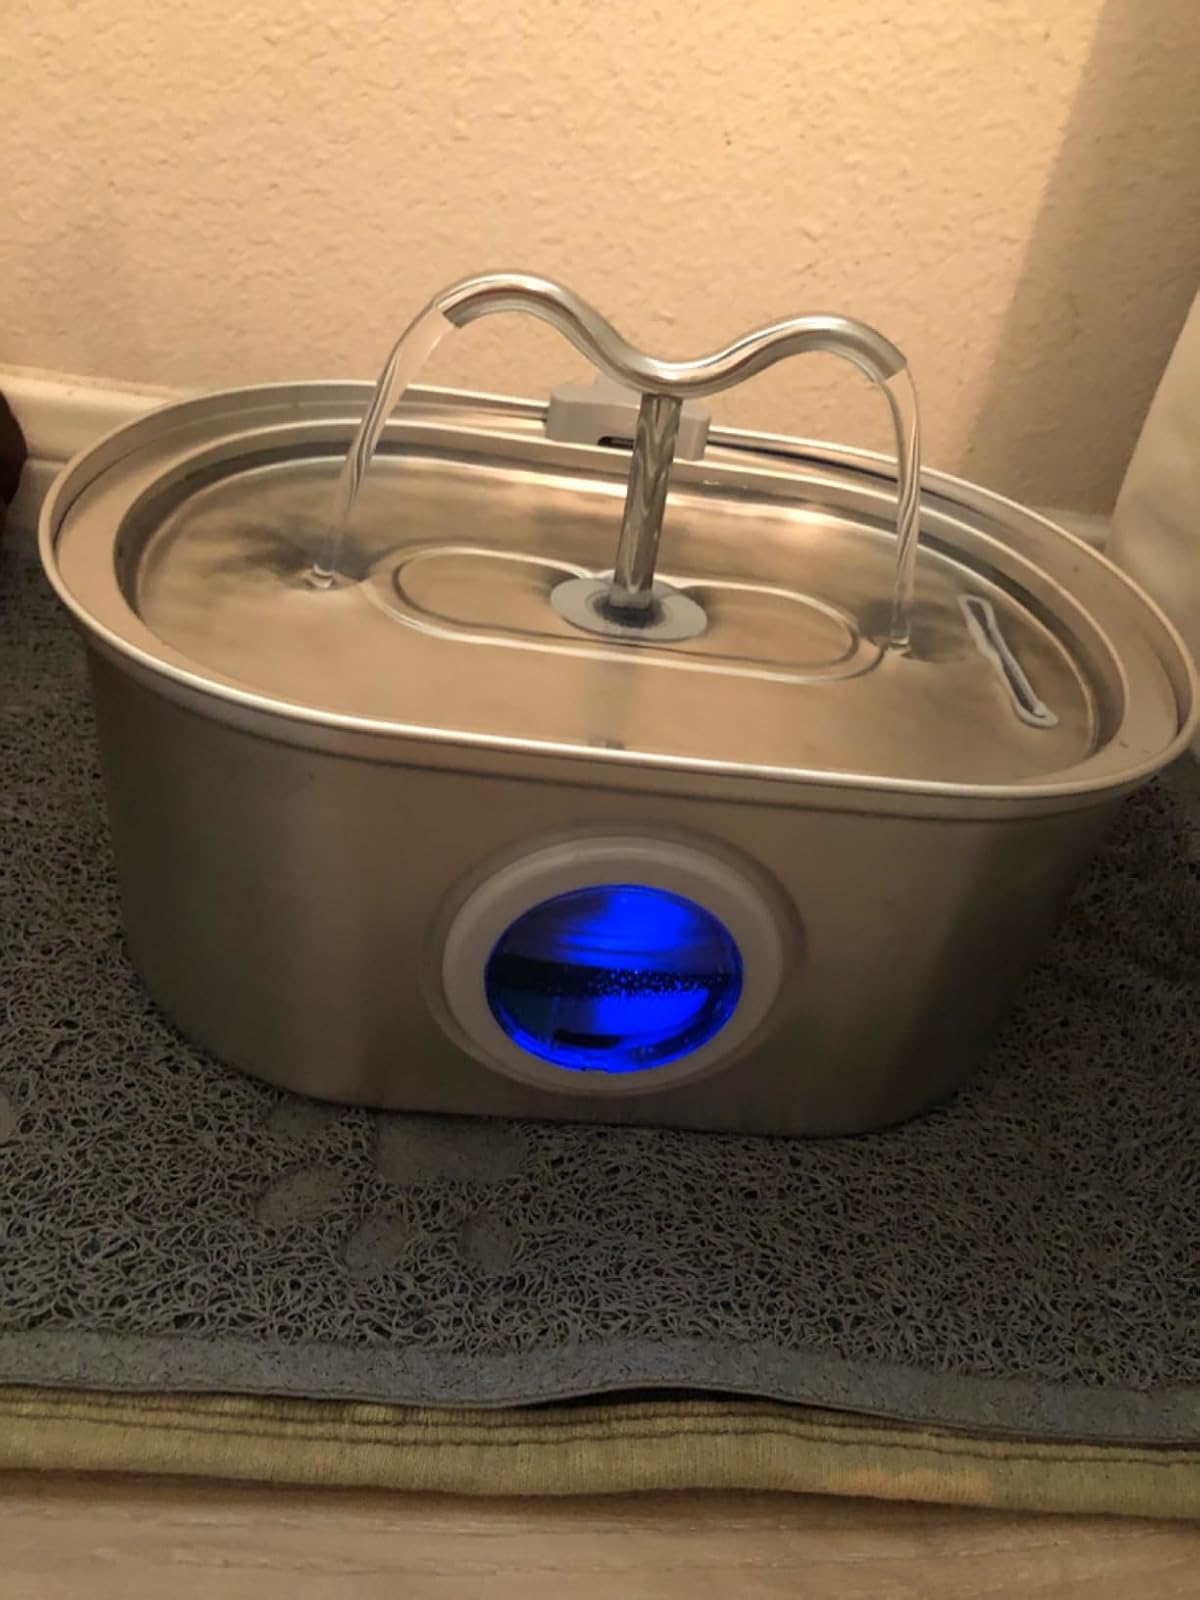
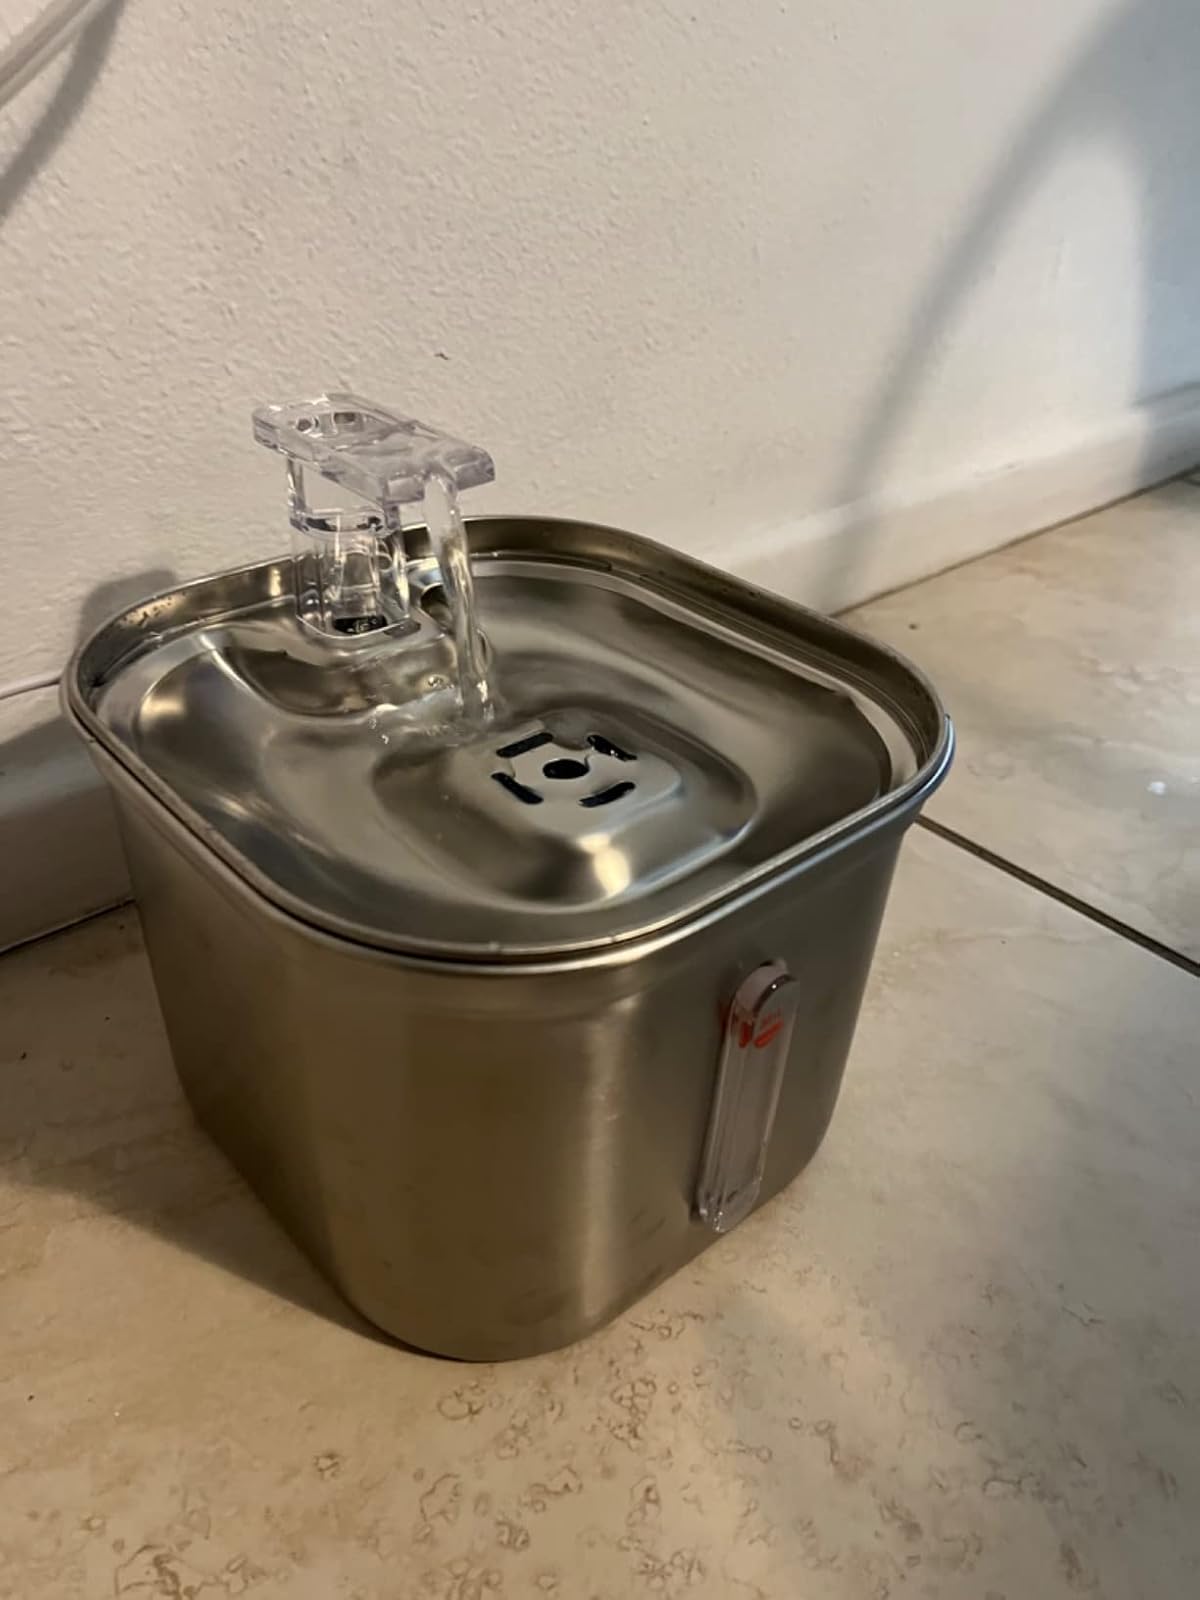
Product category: items_bowl
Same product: no